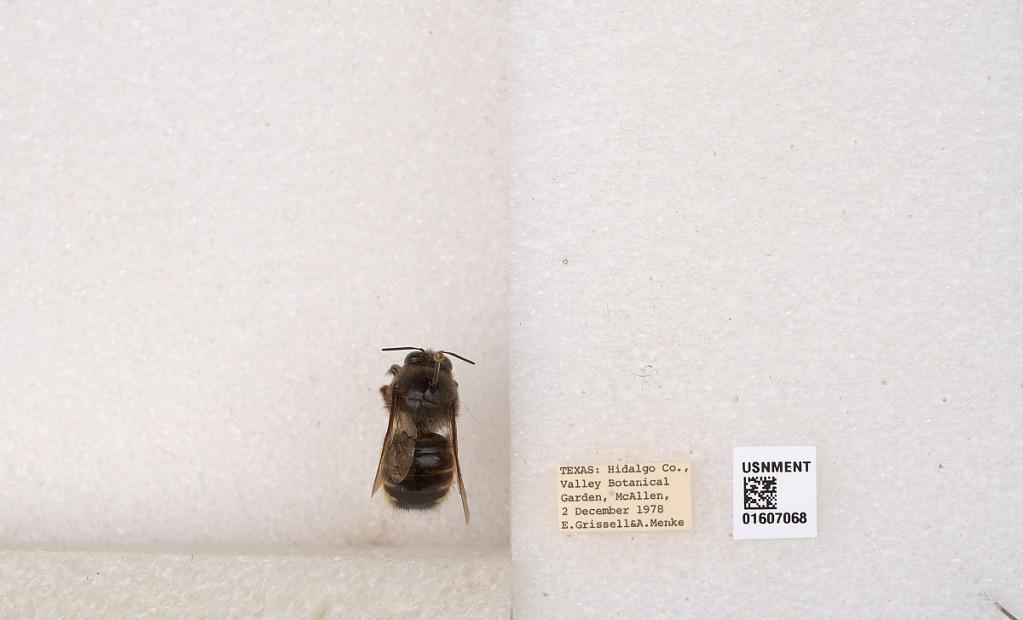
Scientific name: Xylocopa (Notoxylocopa) tabaniformis parkinsoniae Cockerell
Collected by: E. Grissell & A. Menke
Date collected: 1978-12-2
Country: United States
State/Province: Texas
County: Hidalgo
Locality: Valley Botanical Garden, McAllen